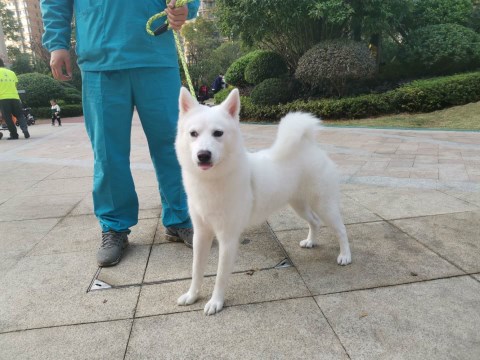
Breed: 1160-n000003-Siberian_husky